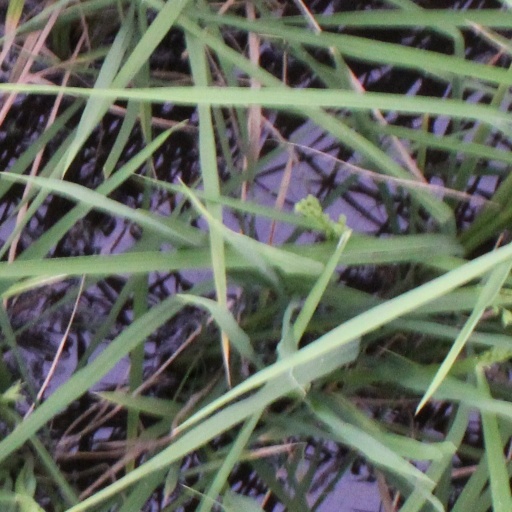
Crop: rice